Kelechi Iheanacho

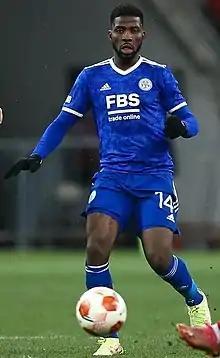
Iheanacho playing for Leicester City in 2021

Kelechi Promise Iheanacho (Igbo: "Ịheanachọ", born 3 October 1996) is a Nigerian professional footballer who plays as a forward for La Liga club Sevilla, and the Nigeria national team.